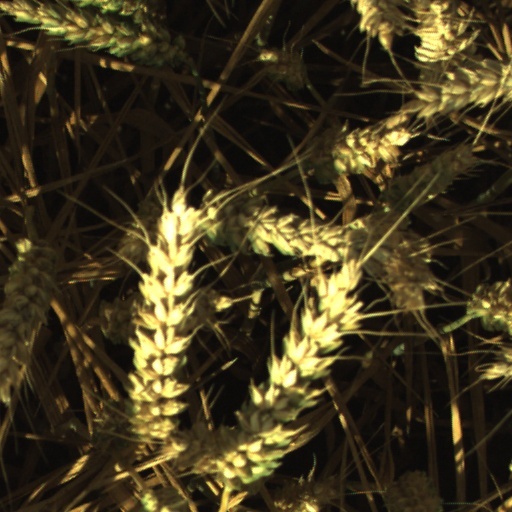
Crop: wheat